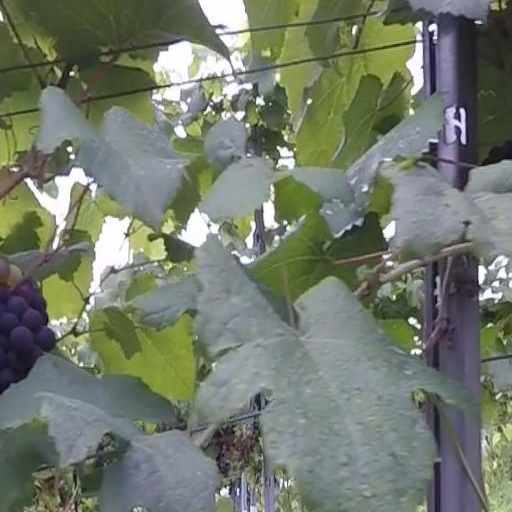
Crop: grape